Freybrücke

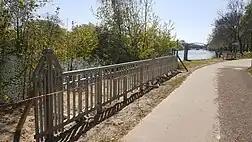
Former bridge railing Freybrücke in Grimnitzpark, 2020

On September 1, 2014, the northern, two-lane temporary bridge was opened for traffic in the direction of Spandau, while traffic in the direction of the city center initially continued to run on the old bridge. This relief of the old structure allowed regular traffic to resume without restriction. Meanwhile, a closure persisted for other vehicular traffic headed toward the city center until the southern temporary bridge opened on October 13, 2014.